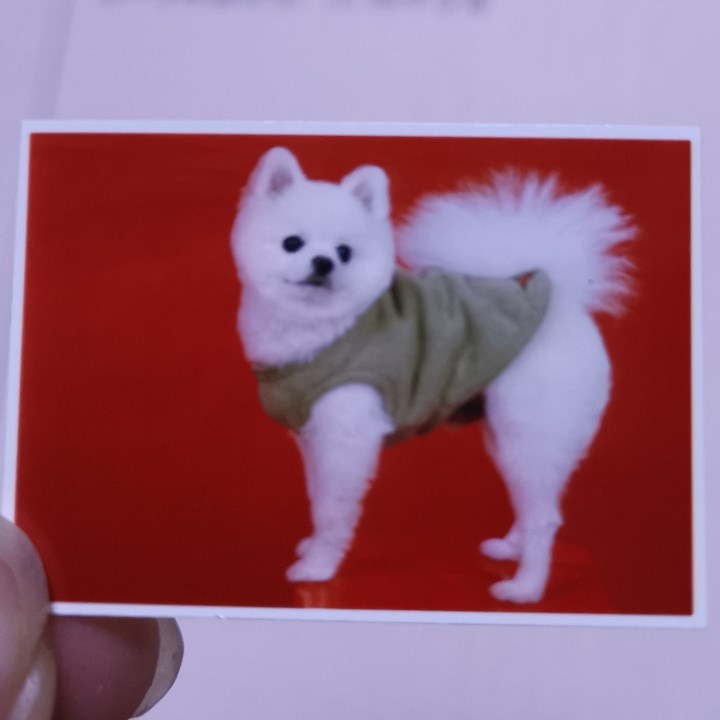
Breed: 1936-n000005-Pomeranian